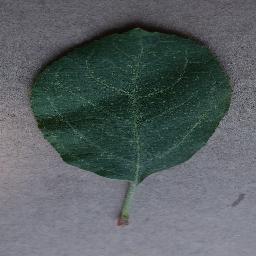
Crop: apple
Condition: healthy